Hariti

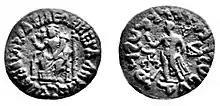
Azes coin from Peshawar, with Demeter/ Hariti with children and holding a cornucopia (Obv.) and Hermes (Rev.), 1st century BCE

The Buddha pointed out that she was suffering because she lost one of her hundreds of children, and then asked if she could imagine the suffering of parents whose only child had been devoured. Hārītī pondered, and then replied with deep contrition that their suffering must be many times greater than hers. She then vowed to protect all children, and instead of children's flesh, she would only eat pomegranates. Henceforth, Hārītī became the protector of all children and women in childbirth. The Buddha then revealed her son hiding under his rice bowl. Feeling very grateful through this compassionate exchange with the Buddha, Hārītī achieved bodhi and mettā, which enabled her to withstand black magic, evil powers, and gave her the facility to cure the sick.